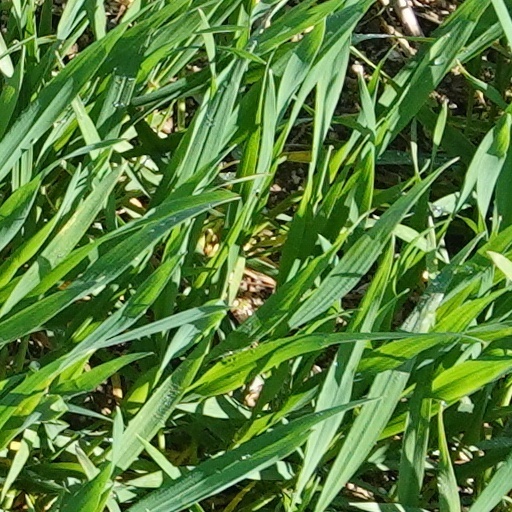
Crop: wheat